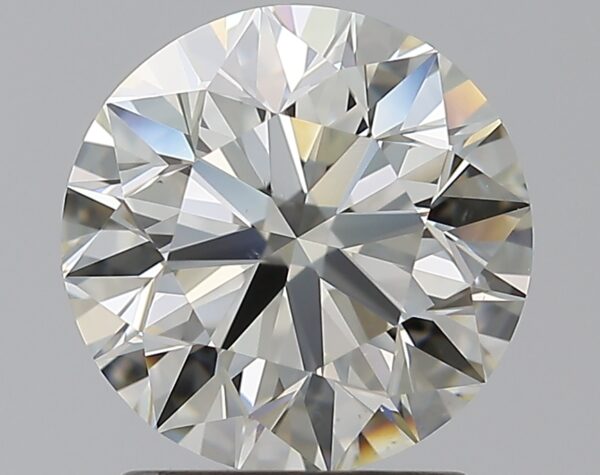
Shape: round
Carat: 1.7
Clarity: VS1
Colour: K
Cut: EX
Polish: EX
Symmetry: EX
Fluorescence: F
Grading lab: GIA
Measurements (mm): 7.55 x 7.59 x 4.78